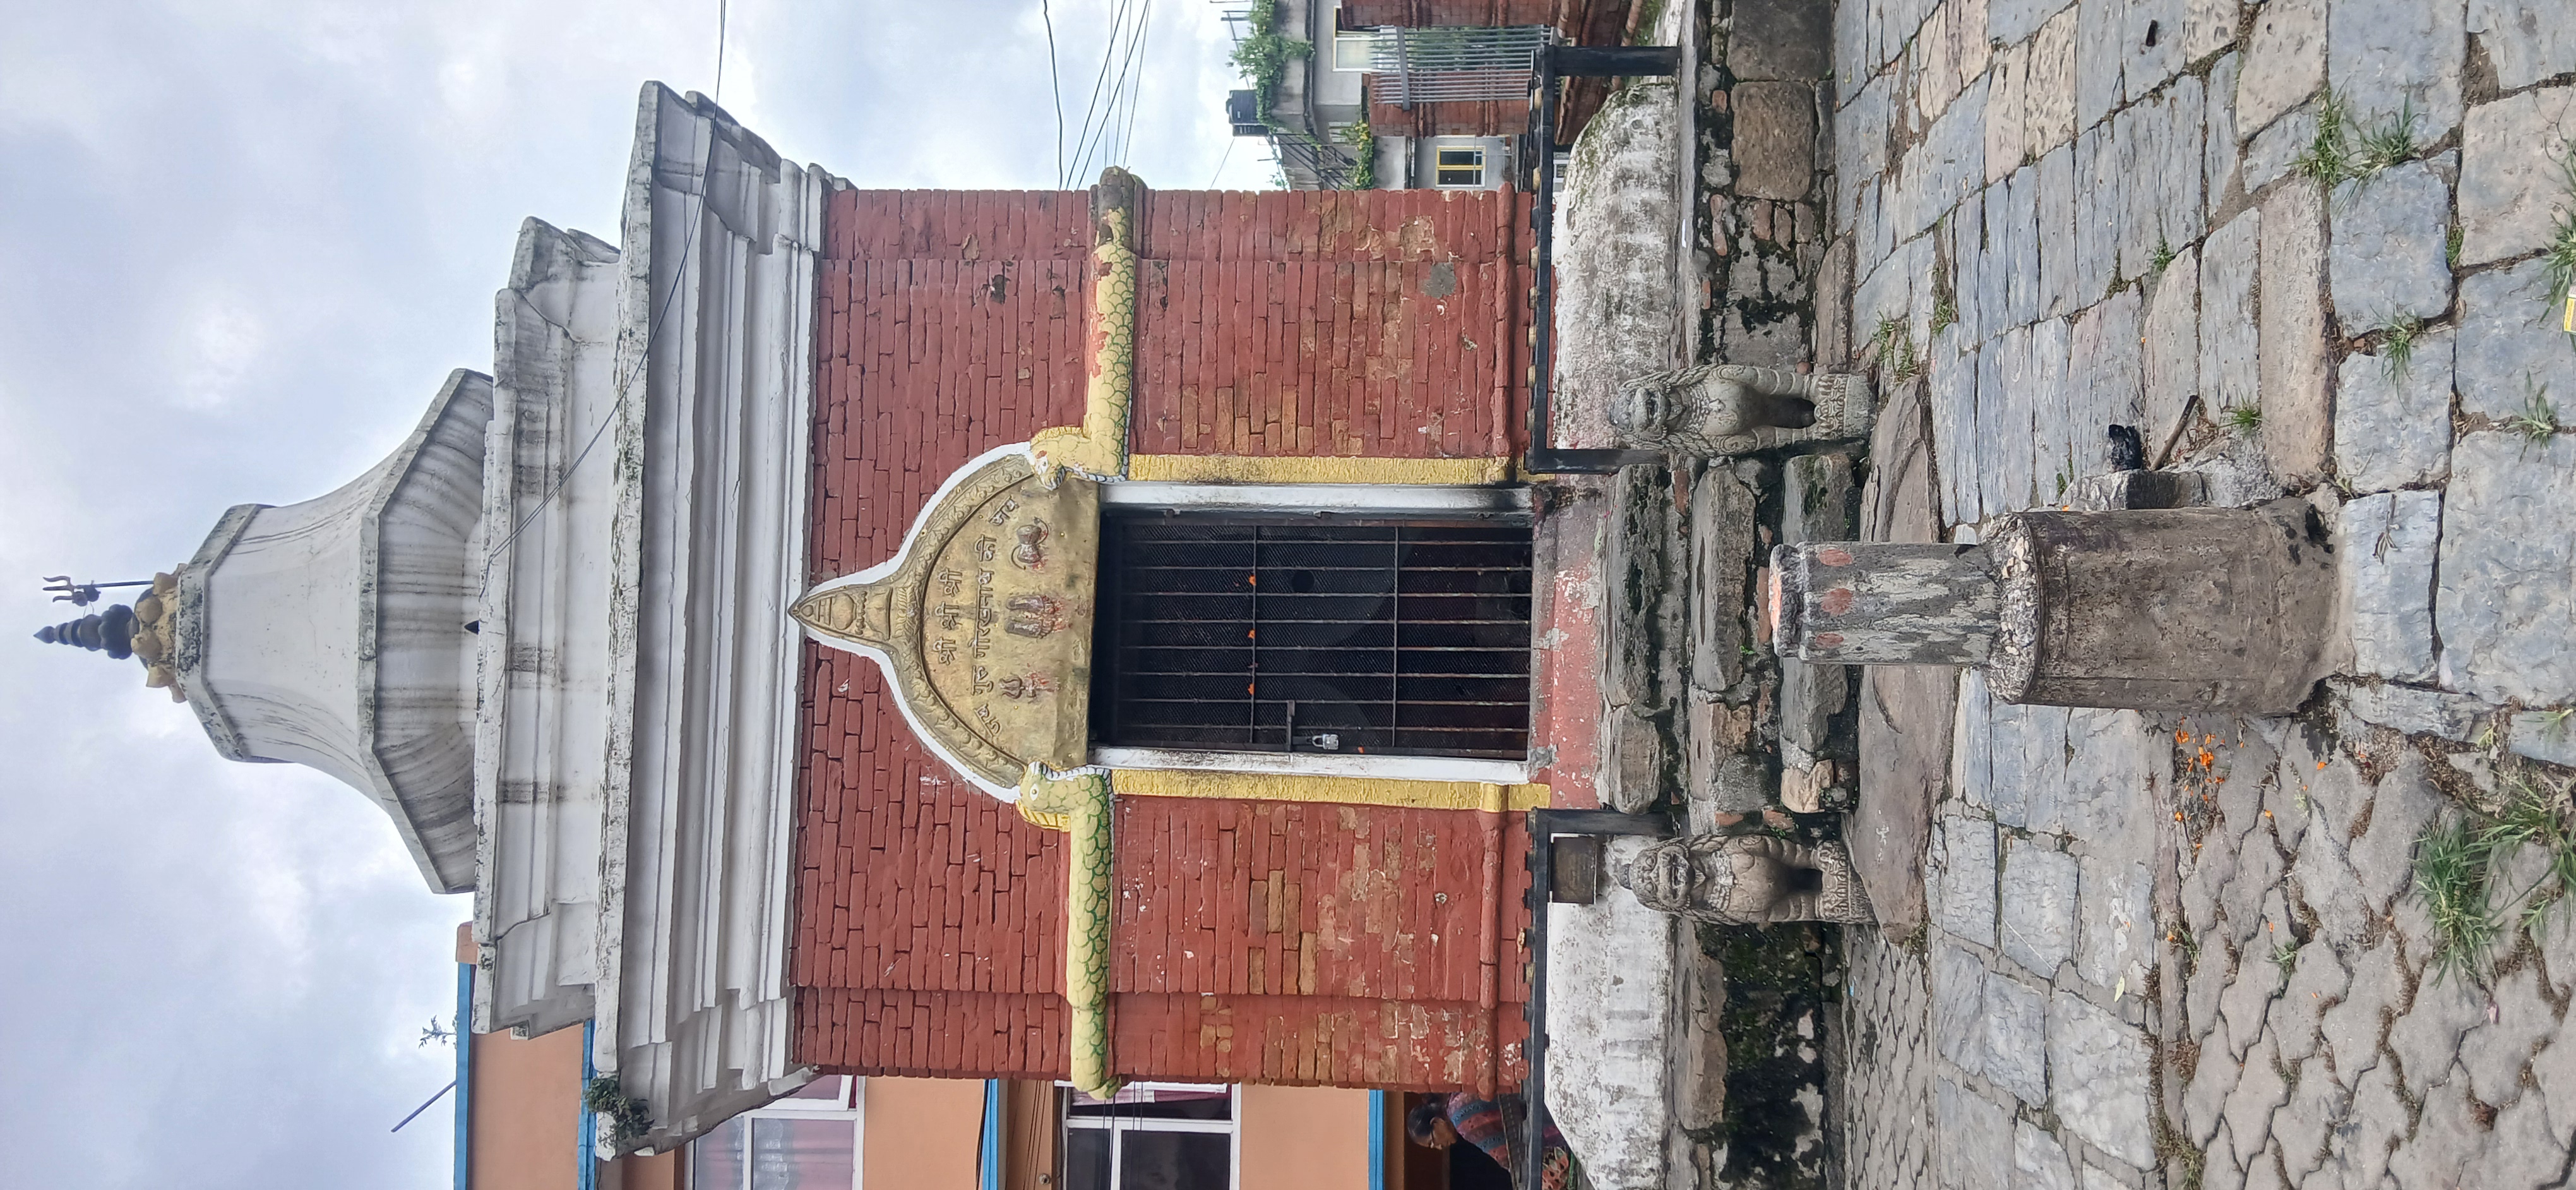
Heritage site: Surya_Binayak